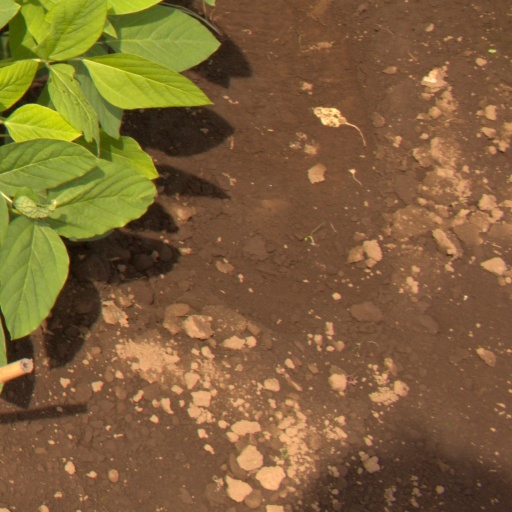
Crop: soybean